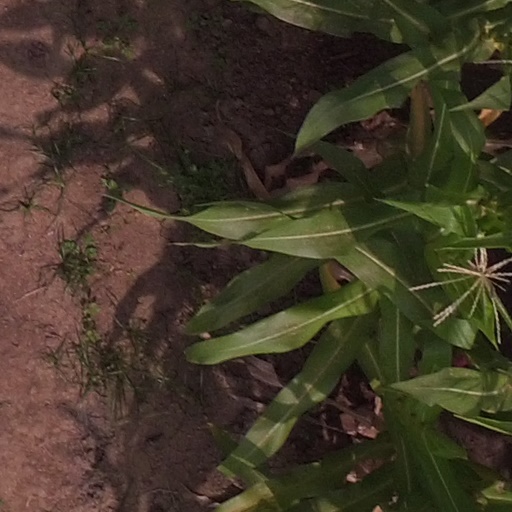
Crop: maize; corn